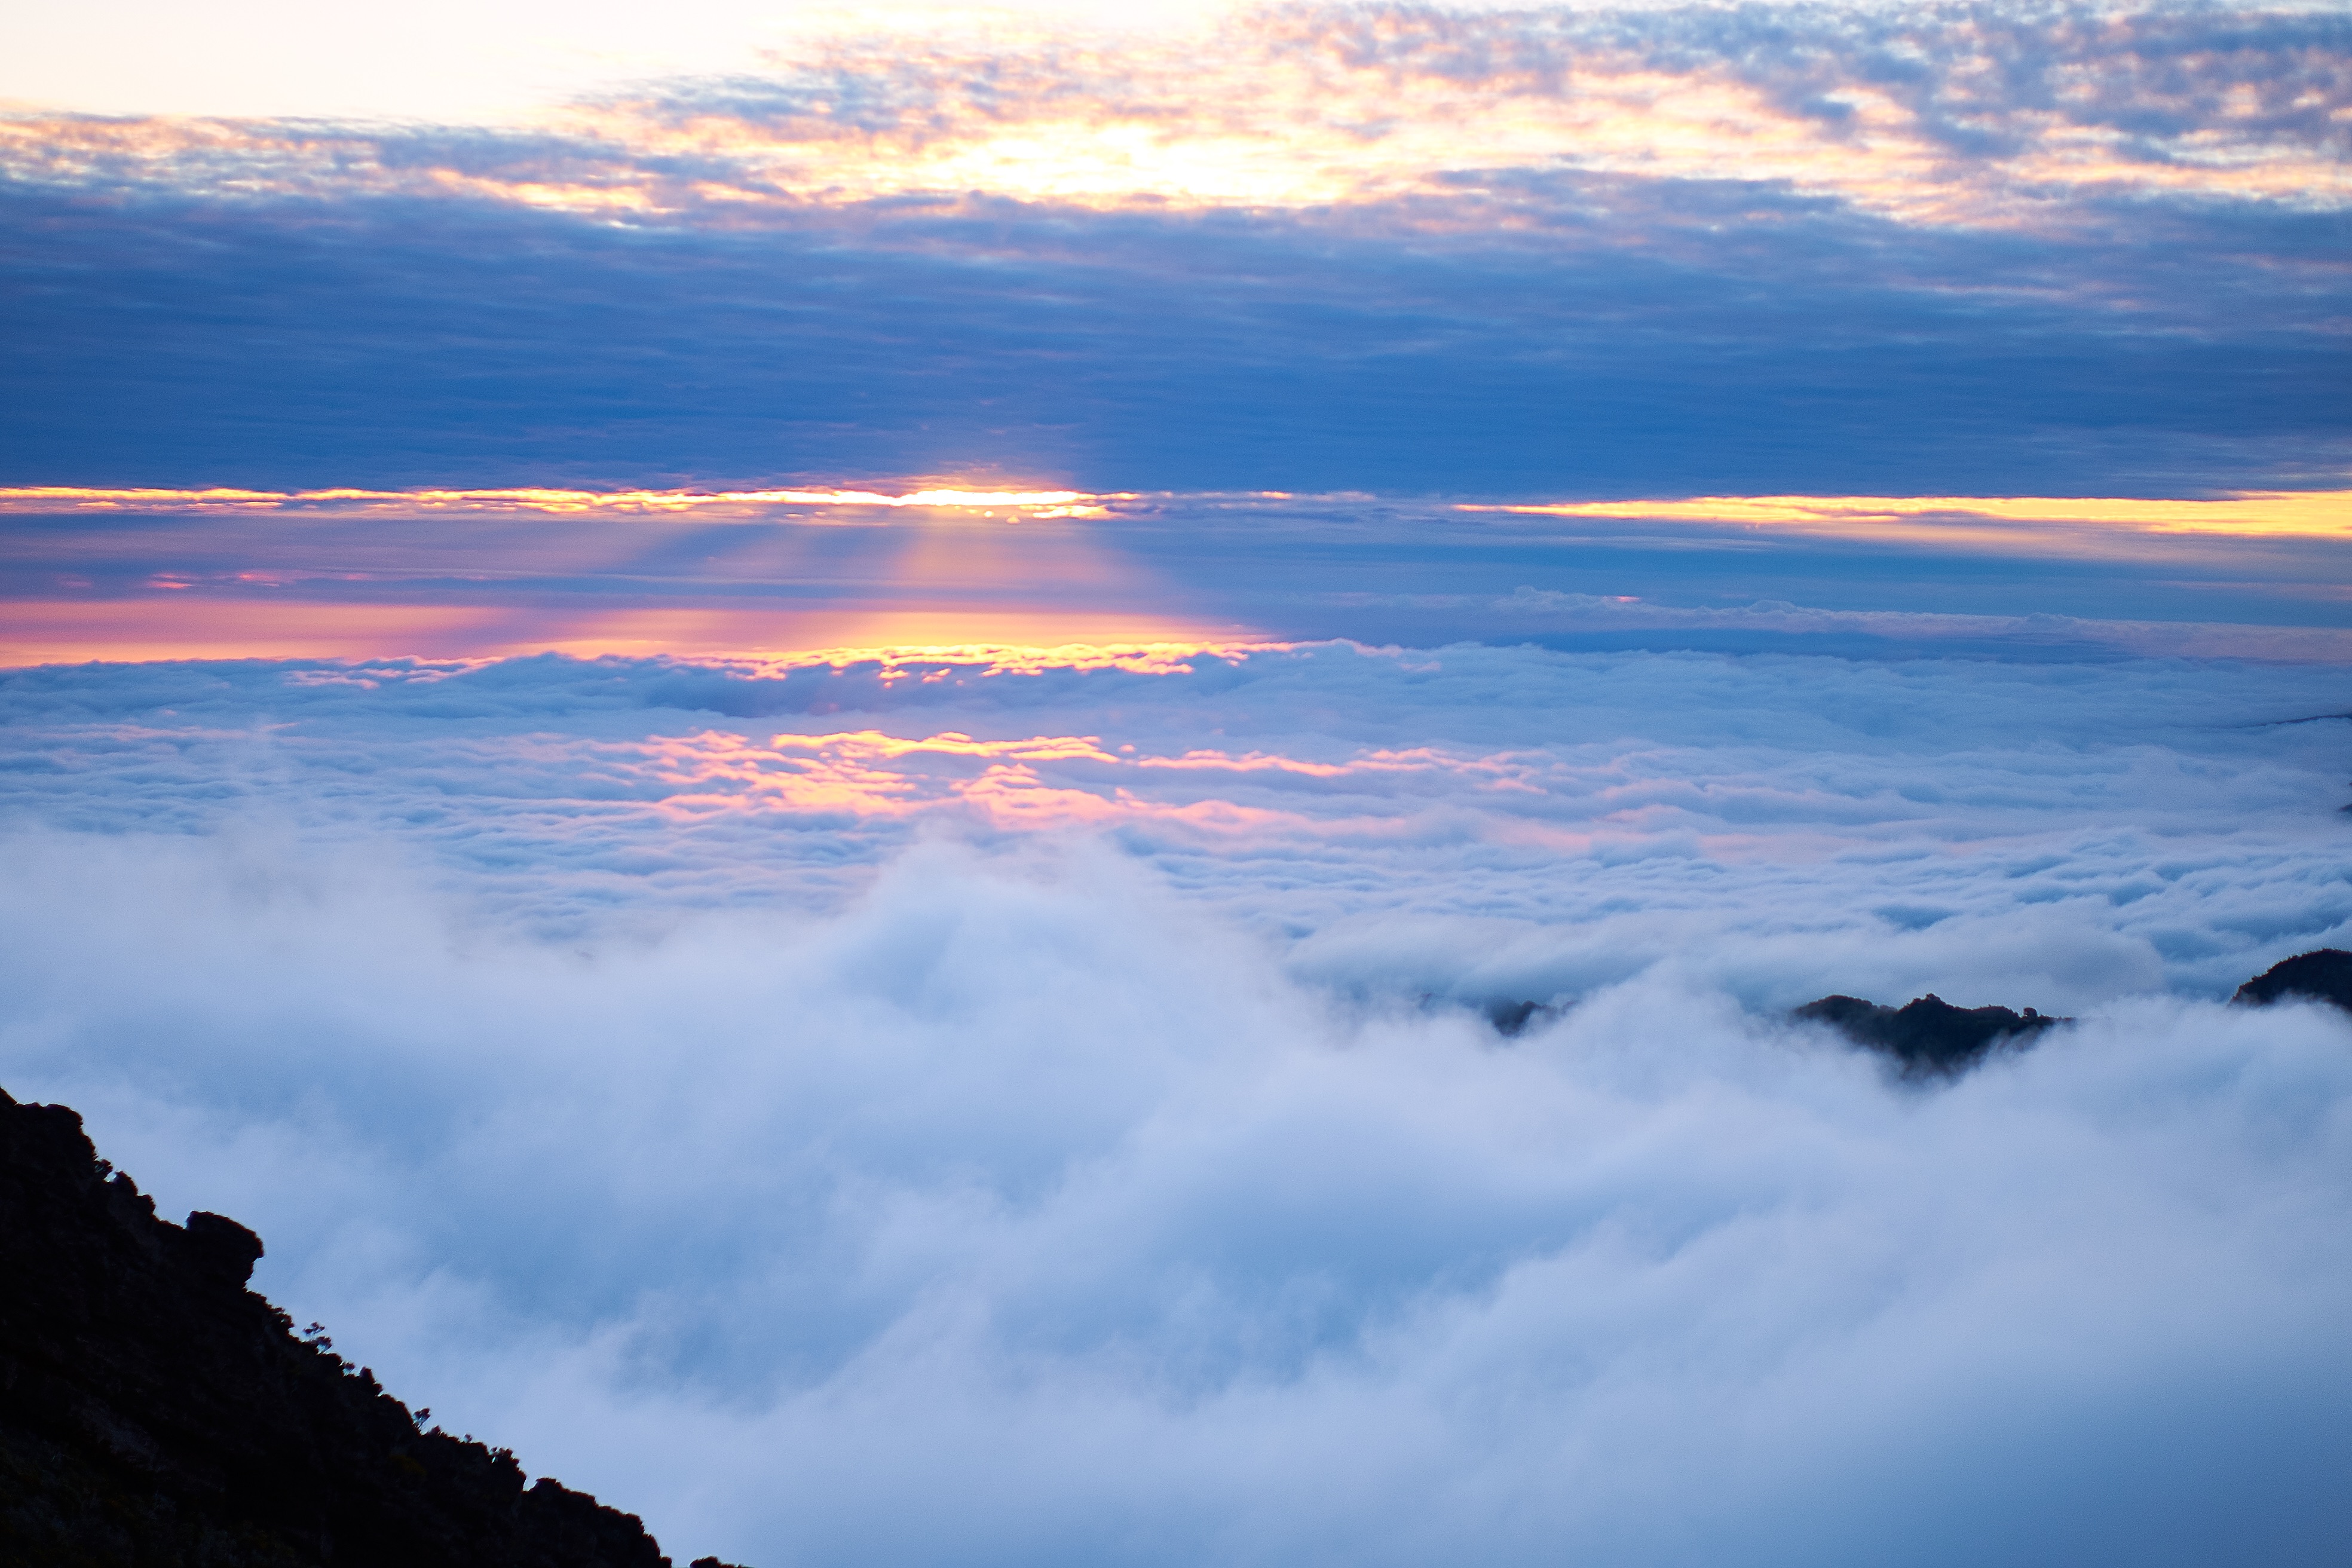
sea, horizon, mountain, cloud, sky, sun, sunrise, sunset, sunlight, morning, wave, dawn, atmosphere, mountain range, dusk, evening, reflection, afterglow, meteorological phenomenon, atmospheric phenomenon, atmosphere of earth